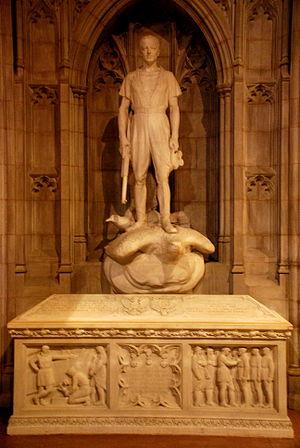
Norman Prince, né le 31 août 1887 et mort le 15 octobre 1916, fut l'un des principaux fondateurs de l'Escadrille La Fayette.